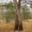
Label: pine_tree